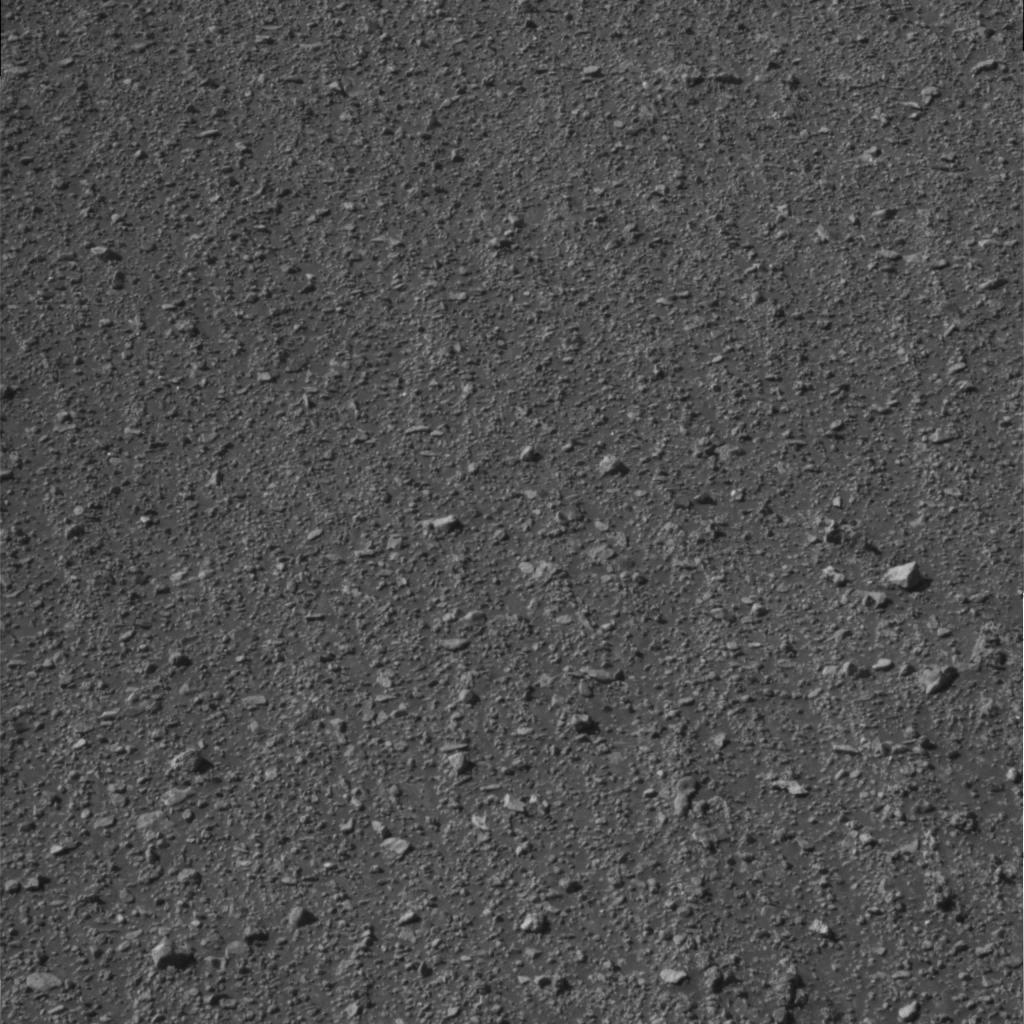
Surface features visible: Clasts, Soil, Spherules, Nearby Surface